Tabor Robak

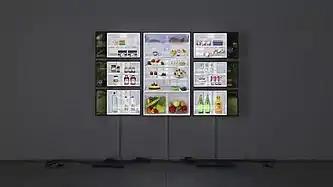
"Xenix" (2013) 7-channel 4K video, networked media players. From the show, "Next-Gen Open Beta".

In 2013, Robak made his solo show debut at Team Gallery in New York City, entitled, "“Next-Gen Open Beta.”" Artforum described the show as, "visually breathtaking" with "painstakingly detailed environments that make as strong a case for technological accelerationism as they do for the somewhat old-world values of craftsmanship and painterly illusionism” and with imagery as “alienating as it is immersive” "The New York Observer" called the exhibition "one of the major events of the season" both because of the quality of the work and because it was "signaling [digital art's] newfound acceptance by big-league galleries like Team. Xenix, was later acquired by the Museum of Modern Art.